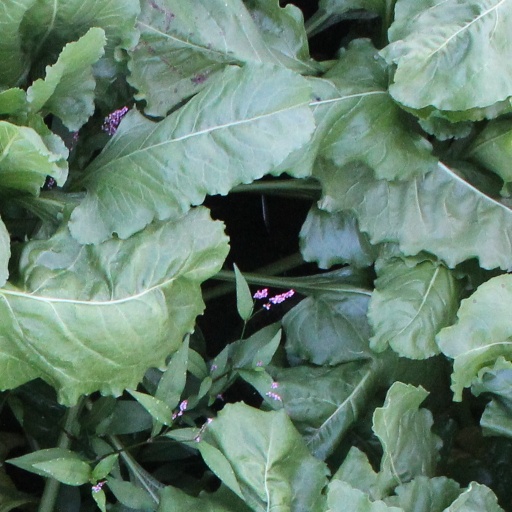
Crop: sugar beet